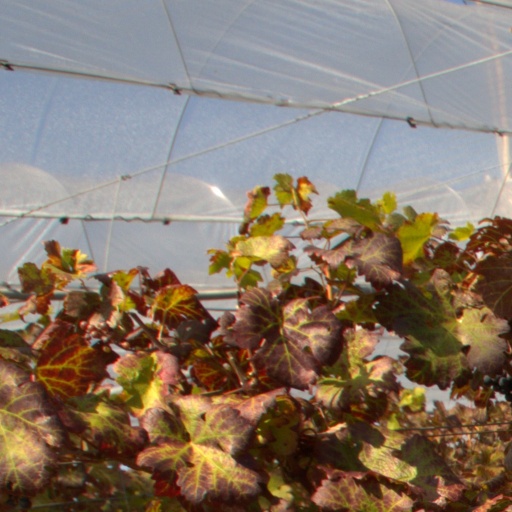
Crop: grape